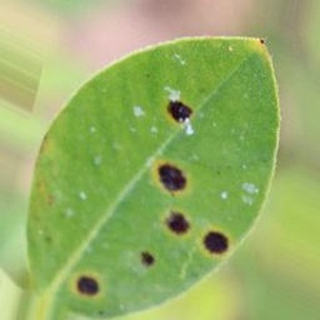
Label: groundnut_early_leaf_spot